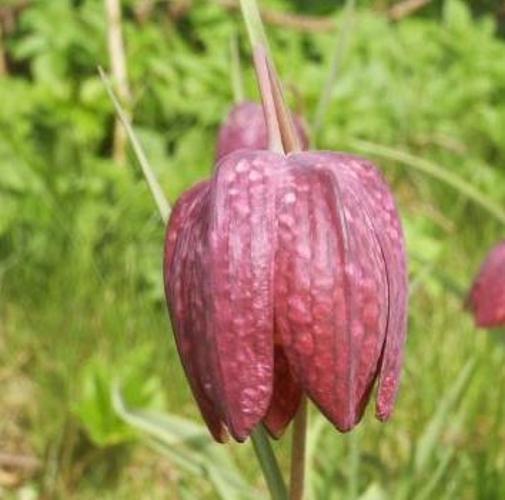
Label: fritillary